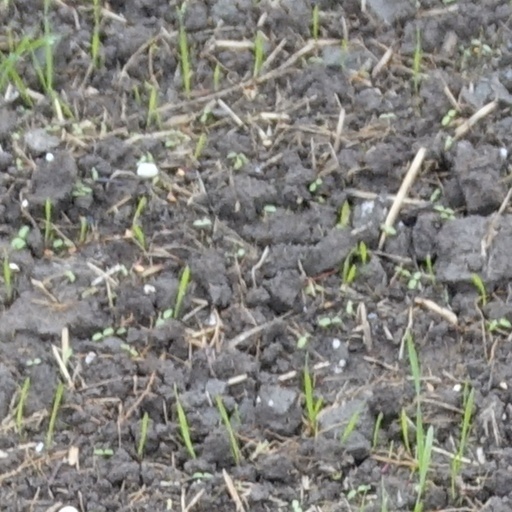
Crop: wheat